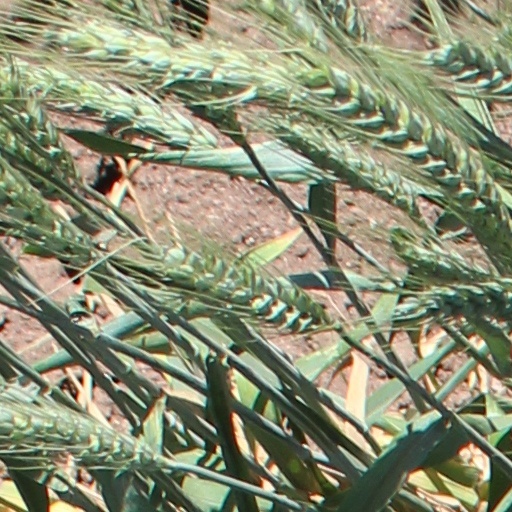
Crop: wheat